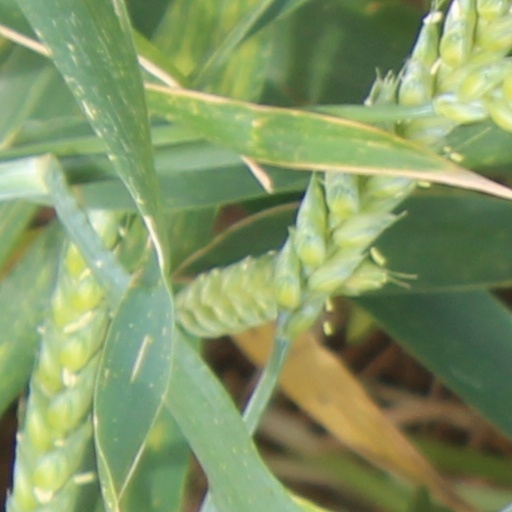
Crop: wheat